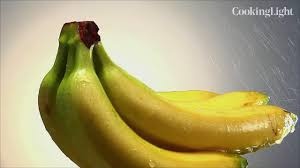
Label: banana